The Monkey King (2023 film)

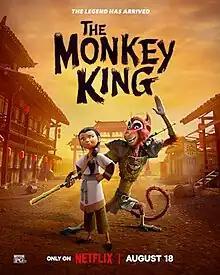
Promotional poster

The Monkey King is a 2023 animated fantasy action comedy film directed by Anthony Stacchi from a screenplay written by Rita Hsiao and the writing team of Steve Bencich and Ron J. Friedman. It is based on the first 7 chapters of the classic Ming dynasty novel, "Journey to the West". The film stars Jimmy O. Yang as the voice of the titular trickster, with Bowen Yang, Jo Koy, BD Wong, Jolie Hoang-Rappaport, and Stephanie Hsu in supporting roles.